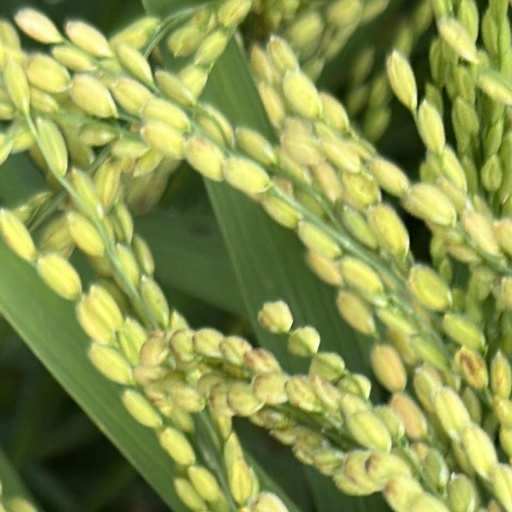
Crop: rice